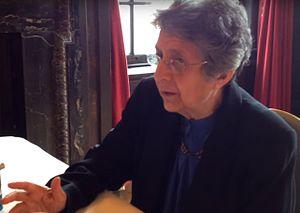
Leila Ahmed, née en 1940 à Héliopolis en Égypte est une femme de lettres égyptienne et américaine spécialiste de l'islam et du féminisme musulman. Elle est la première professeure d'études des femmes dans la religion à Harvard Divinity School en 1999. En 2013, elle reçoit un Grawemeyer Award en Religion de l'université de Louisville pour son analyse du port du voile par les femmes musulmanes aux États-Unis.